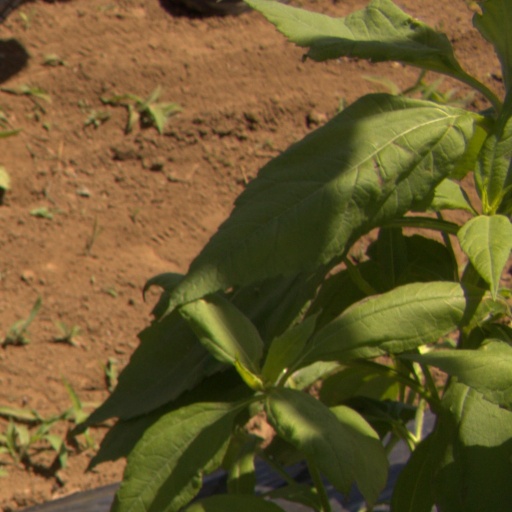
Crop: Jerusalem artichoke